Travedona–Biandronno railway station

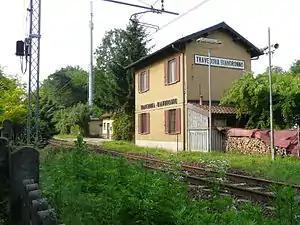
The station in 2011

Travedona–Biandronno railway station is a railway station in the comune of Travedona-Monate, in the Italian region of Lombardy. It is an intermediate stop on the standard gauge Luino–Milan line of Rete Ferroviaria Italiana.